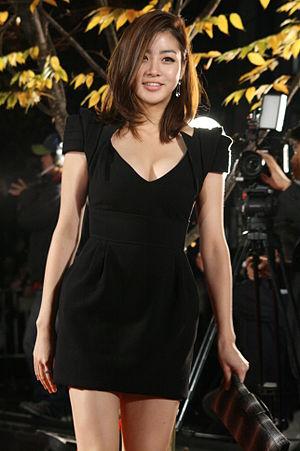
Kang So-ra est une actrice sud-coréenne, née le 18 février 1990.